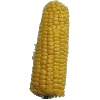
Label: corn